Methods of detecting exoplanets

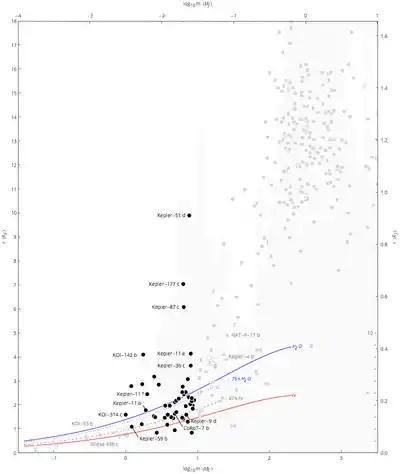
Properties (mass and radius) of planets discovered using the transit method, compared with the distribution, n (light gray bar chart), of minimum masses of transiting and non-transiting exoplanets. Super-Earths are black.

The main advantage of the transit method is that the size of the planet can be determined from the light curve. When combined with the radial-velocity method (which determines the planet's mass), one can determine the density of the planet, and hence learn something about the planet's physical structure. The planets that have been studied by both methods are by far the best-characterized of all known exoplanets.